Eric Cantona

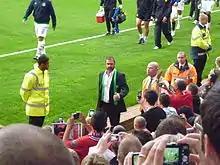
Cantona at Old Trafford with the Cosmos, 5 August 2011

New York Cosmos announced the Frenchman's return to football as their Director of Soccer on 18 January 2011. On arrival, Cantona described his role to the press as to help Cosmos "regain the number one position in the United States and then... to become one of the best clubs in the world over the coming years." Cantona was later fired by the club after a confrontation with a photographer, and in May 2015, he sued the Cosmos for nearly $1 million in back pay and a promised 4% equity share. Cosmos rejected his claims, insisting that his role as Director of Soccer was largely ceremonial and that Cantona's true job was as "a promoter and brand ambassador". The two parties later agreed to dismiss the lawsuit, though terms of a settlement were not disclosed.